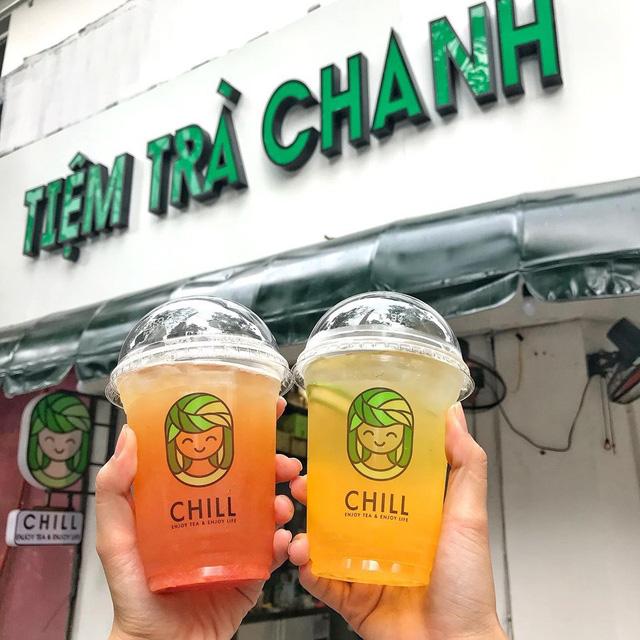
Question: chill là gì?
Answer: là tên tiệm trà chanh